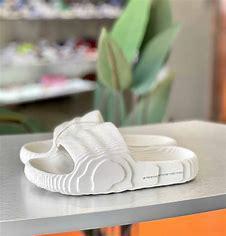
Brand: Adidas
Model: Adilette 22